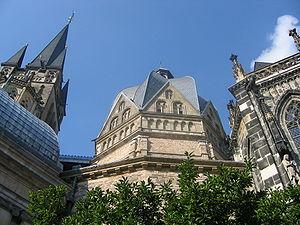
Le palais d’Aix-la-Chapelle était un ensemble de bâtiments résidentiels, politiques et religieux choisi par Charlemagne pour être le centre du pouvoir carolingien. Le palais était situé dans la ville actuelle d’Aix-la-Chapelle qui se trouve à l'ouest de l’Allemagne, dans le Land de Rhénanie-du-Nord-Westphalie. On sait que le gros œuvre était terminé en 798 et que la chapelle fut consacrée en 805, mais les travaux continuèrent jusqu’à la mort de Charlemagne en 814. C’est Eudes de Metz qui dessina les plans du palais qui s’inscrivait dans le programme de rénovation du royaume voulue par le souverain. La majeure partie du palais a été détruite, mais il subsiste la chapelle palatiale qui est considérée comme une richesse de l’architecture carolingienne et un beau témoin de la Renaissance carolingienne.